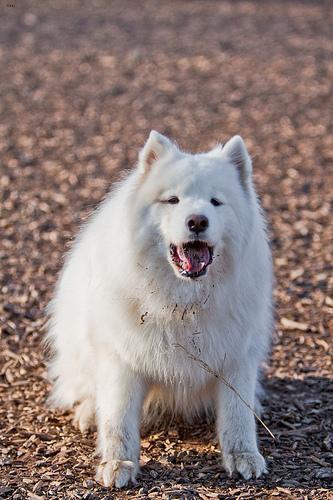
samoyed